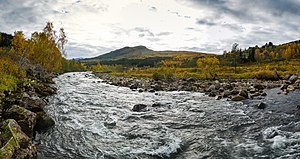
Sogndalselven
Sogndalselven eller på norsk Sogndalselvi er en elv i Sogndal kommune i Vestland fylke i Norge. Den er hovedelven i Sogndalsvassdraget og løber fra Dalavatnet til Sogndalsfjorden. Højere oppe ligger Langedalselvi - Anestølsvatnet - Selsengelvi - Dalavatnet - Sogndalselvi.